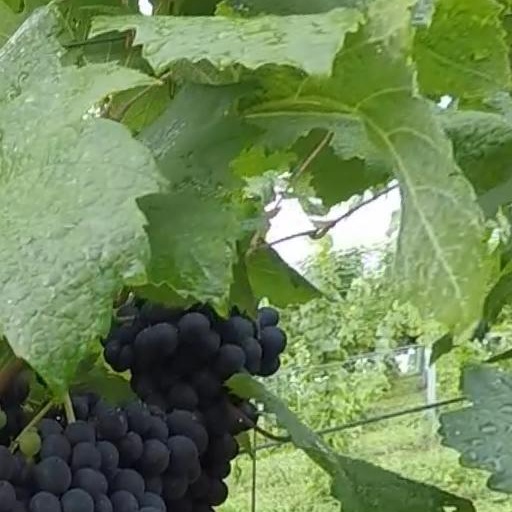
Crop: grape